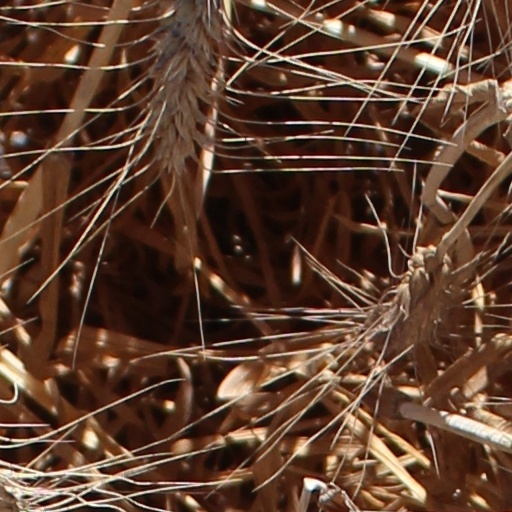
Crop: wheat